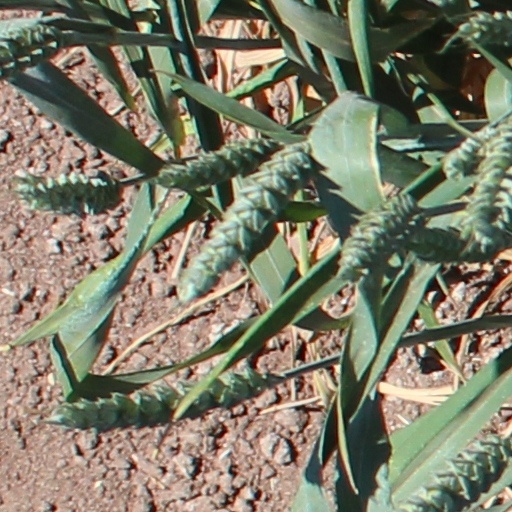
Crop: wheat